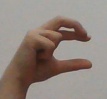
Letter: thal